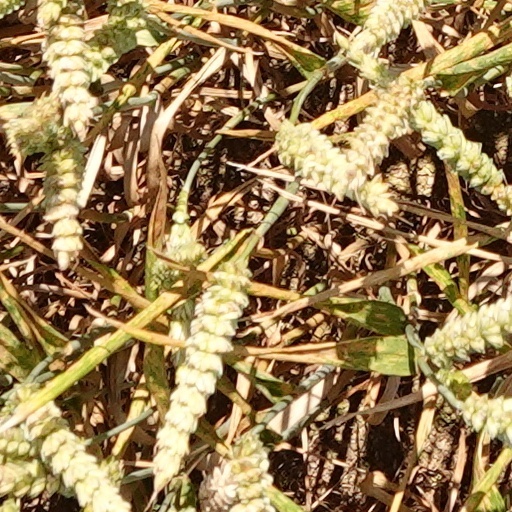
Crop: wheat